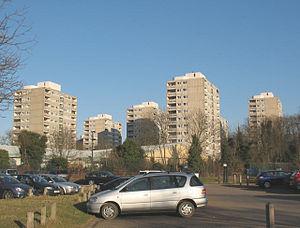
Roehampton est une grande banlieue située au sud-ouest de Londres localisé dans le borough de Wandsworth.